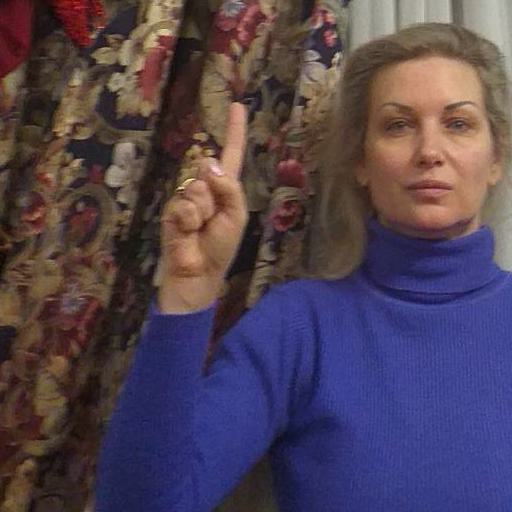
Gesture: one